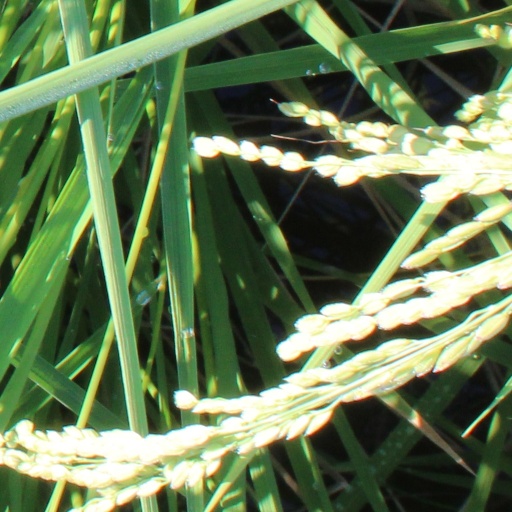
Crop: rice